London Fields (film)

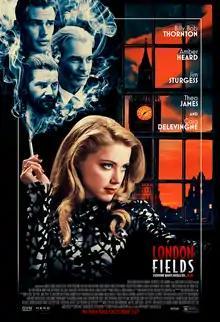
Theatrical release poster

London Fields is a 2018 mystery thriller film directed by Mathew Cullen from a screenplay by Roberta Hanley and Martin Amis, based on the 1989 novel of the same name by Amis. The film stars Billy Bob Thornton as Samson Young, a terminally ill writer who has suffered from writer's block for 20 years. The cast also includes Amber Heard, Jim Sturgess, Theo James, Jason Isaacs, Cara Delevingne, Obi Abili, and Jaimie Alexander.